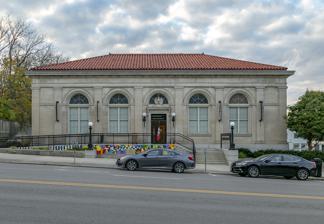
Building: Richard Ross Museum of Art
Country: United States of America
Year built: 2002
Art museum in Delaware, Ohio Richard M. Ross Museum of Art The Richard M. Ross Art Museum is located on Sandusky Street on the campus of Ohio Wesleyan University in Delaware , Ohio , United States . Although the Museum is affiliated with Ohio Wesleyan University it is open to the public during the academic semesters and by appointment during the summer and winter breaks. The Museum was founded in 2002 by Justin Kronewetter. The Ross art Museum maintains a permanent art collection of over 3500 works intended for use in exhibitions, teaching and research. The museum hosts rotating shows in its 3 galleries during the school year. Architectural history The building housing the museum was designed in a Richardsonian style in the early twentieth century. It was acquired by the University in 1969, prior to which it served as a post office . Built in 1911, the architectural gem boasts terrazzo tile and original hardwood floors, Palladian windows, and a closet-sized safe. Once acquired by the university, the building’s interior space was modified to accommodate several components of the fine arts department. From 1969 to 2000 the building housed the department office, the offices of three faculty members, the slide library, the Lynn Mayhew Art Gallery, and several studios in which both two-dimensional and three-dimensional art courses were taught. After 31 years of occupancy, at the conclusion of the 2000 spring semester the fine arts department vacated what was Humphreys Art Hall and moved into newly renovated space in both Edgar and Haycock Halls. After an extensive 2 year-long renovation occurred resulting in the establishment of the Richard M. Ross Art Museum. The Collaborative Inc. served as the architectural firm on this project. Elizabeth M. Ross provided the lead support for the conversion of the building into the Ross Museum that opened its doors to the public for the first time during the fall of 2002. The official dedication of the museum took place one year later. External links Richard M. Ross Museum of Art website Instagram v t e Ohio Wesleyan University Athletics Five Colleges of Ohio Gymnasium and natatorium Branch Rickey Arena Selby Field Roy Rike Field Littick Field Campus Buildings Libraries Art Museum Science Center Plantations Perkins Observatory Culture University History People Presidents Activism OWU Radio (formerly WSLN) The Transcript 40°17′49″N 83°04′06″W / 40.2969°N 83.0683°W / 40.2969; -83.0683 This article related to an art display, art museum or gallery in the United States is a stub . You can help Wikipedia by expanding it . v t e This Ohio museum-related article is a stub . You can help Wikipedia by expanding it . v t e